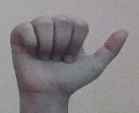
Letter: dhad